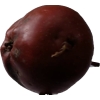
Label: Apple 18